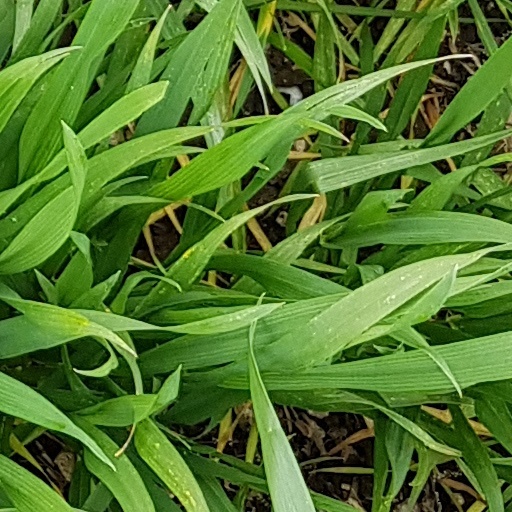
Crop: wheat